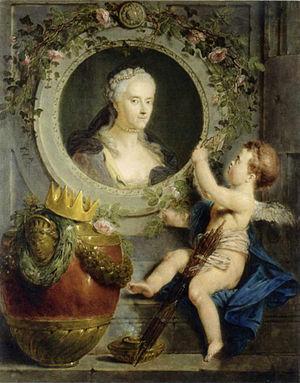
Louise-Amélie de Brunswick-Wolfenbüttel, était la fille de Ferdinand-Albert II de Brunswick-Wolfenbüttel et son épouse Antoinette de Brunswick-Wolfenbüttel.
Bernhard Rode est un peintre d'histoire et graveur allemand, actif à Berlin et dans le Brandebourg dans la seconde moitié du XVIIIᵉ siècle. Né à Berlin le 25 juillet 1725 et mort dans la même ville le 28 juin 1797, il a été en étroite relation avec les personnalités marquantes du mouvement de l'Aufklärung à Berlin et de ses idées, qu'il a contribué à diffuser par ses œuvres.